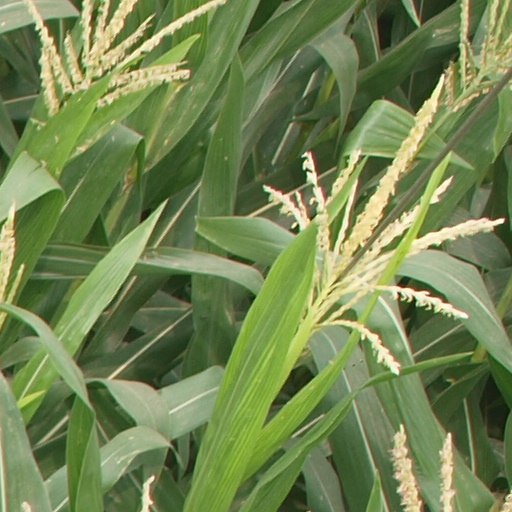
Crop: maize; corn